Michael Belov

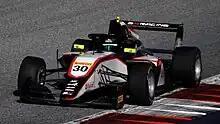
Belov racing in the 2023 Formula Regional European Championship at the Red Bull Ring.

Belov made a surprise return to the Formula Regional European Championship in 2023 with G4 Racing. However, he was unable to finish the season once again and sat out for the final two rounds. He finished 20th in the overall standings with 23 points.